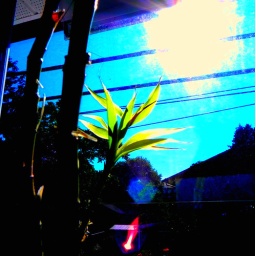
A plant on my window sill in the living room! :D